Question: Please indicate a possible affordance area of cup that can be used for drinking
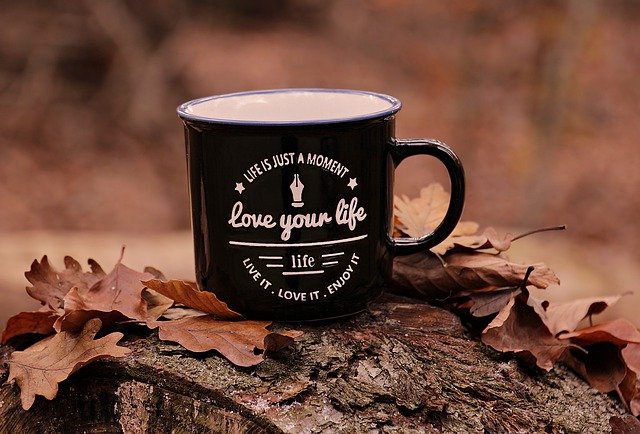
Answer: [169.5, 88, 407.5, 175]